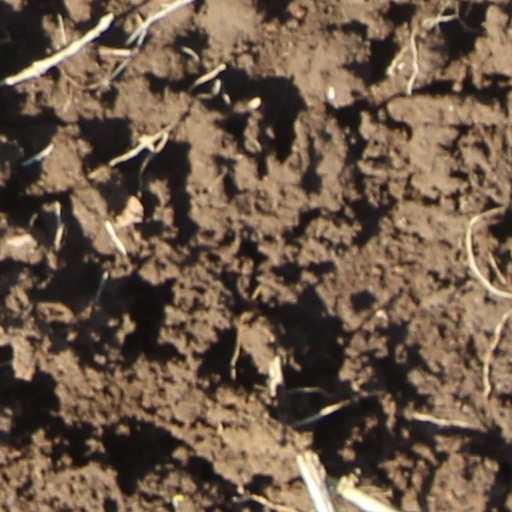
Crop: wheat